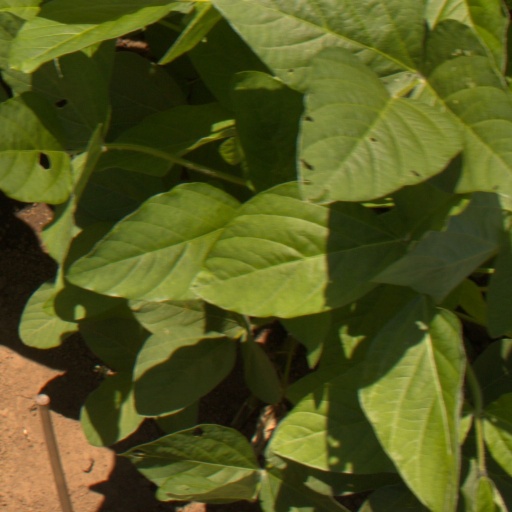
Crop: soybean